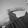
ASL letter: G